Antonio Paoli

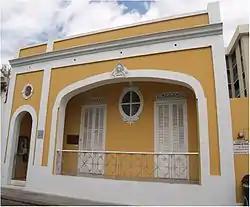
Casa Paoli, the childhood home of Antonio Paoli in Ponce

Between 1900 and 1914, Paoli performed in Europe, America, Africa, and Asia. He performed in Italy, Luxembourg and in the United Kingdom, with performances in London, Scotland, Edinburgh, and Brighton, closing the year with concerts in Corsica (his father's homeland) and Turkey. In 1900, he married Josephine Vetiska, an Austrian, in Vienna.